Roland Orzabal

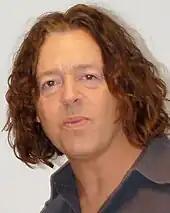
Orzabal in 2007

As a songwriter, Orzabal is a three-time Ivor Novello Award winner. His first award was in 1986 for "Songwriter of the Year" following the release of Tears for Fears' second album "Songs from the Big Chair".